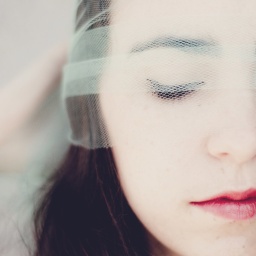
when you would dress me in white with the look in your eyes